Rudolph Tegner Museum

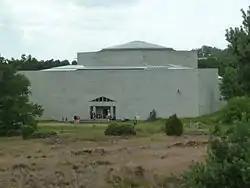
The building in the distance

The Rudolph Tegner Museum is set in the middle of a protected area just south of Dronningmølle on Zealand's north coast, some 50 km north of Copenhagen, Denmark. The museum is dedicated to the oeuvre of the sculptor Rudolph Tegner (1873–1950). The museum exhibits some 250 of Tegner's sculptures as well as models in plaster, clay, bronze and marble. The surrounding terrain features 14 of his statues.